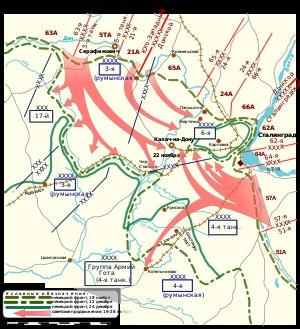
La 5ᵉ armée blindée est une grande unité de l'Armée rouge lors de la Grande Guerre patriotique. Cette armée est créée en juin 1942, pour être dissoute en avril 1943 ; le nom est repris ensuite par la 5ᵉ armée blindée de la Garde.